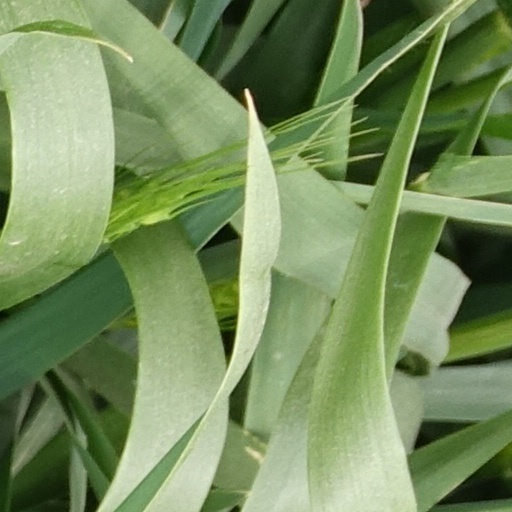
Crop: wheat